Allyn McKeen

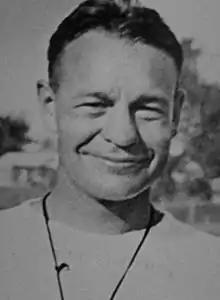

Allyn McKeen (January 26, 1905 – September 13, 1978) was an American college football player and coach. He served as the head football coach at West Tennessee State Normal School—now known as the University of Memphis—from 1937 to 1938 and Mississippi State College—now known as Mississippi State University—from 1939 to 1948, compiling a career head coaching record of 78–25–3. He was inducted into the College Football Hall of Fame as a coach in 1991.